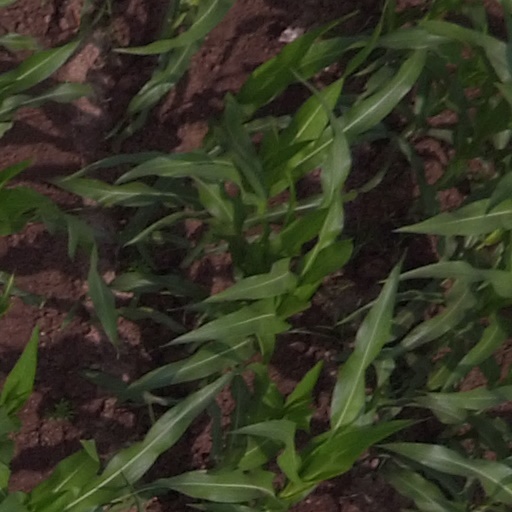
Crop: maize; corn